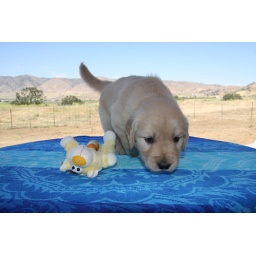
&amp;quot;Harvey&amp;quot; - Gunner tan boy with yellow rope toy. Photo taken on 6-26-2010 by Young Huynh